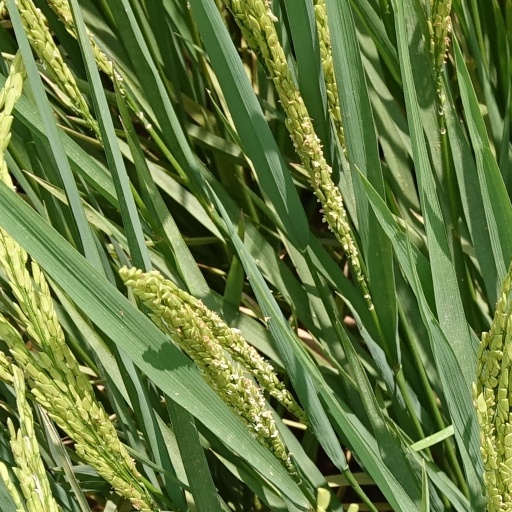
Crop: rice